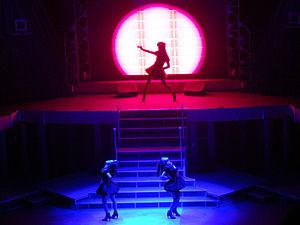
Morning Musume ou Morning Musume。, ou en abrégé Mōmusu, alias Zao An Shao Nu Zu en Chine, est un groupe féminin de J-pop du Hello! Project à l'effectif changeant, composé d'idoles japonaises, édité par le label Zetima de la société Up-Front au Japon. À partir de 2014, l'année actuelle est désormais ajoutée à la fin du nom du groupe, d'abord sous la forme « Morning Musume '14 » en 2014, puis « Morning Musume '15 » en 2015, « Morning Musume '16 » en 2016, « Morning Musume '17 » en 2017, « Morning Musume '18 » en 2018, « Morning Musume '19 » en 2019...